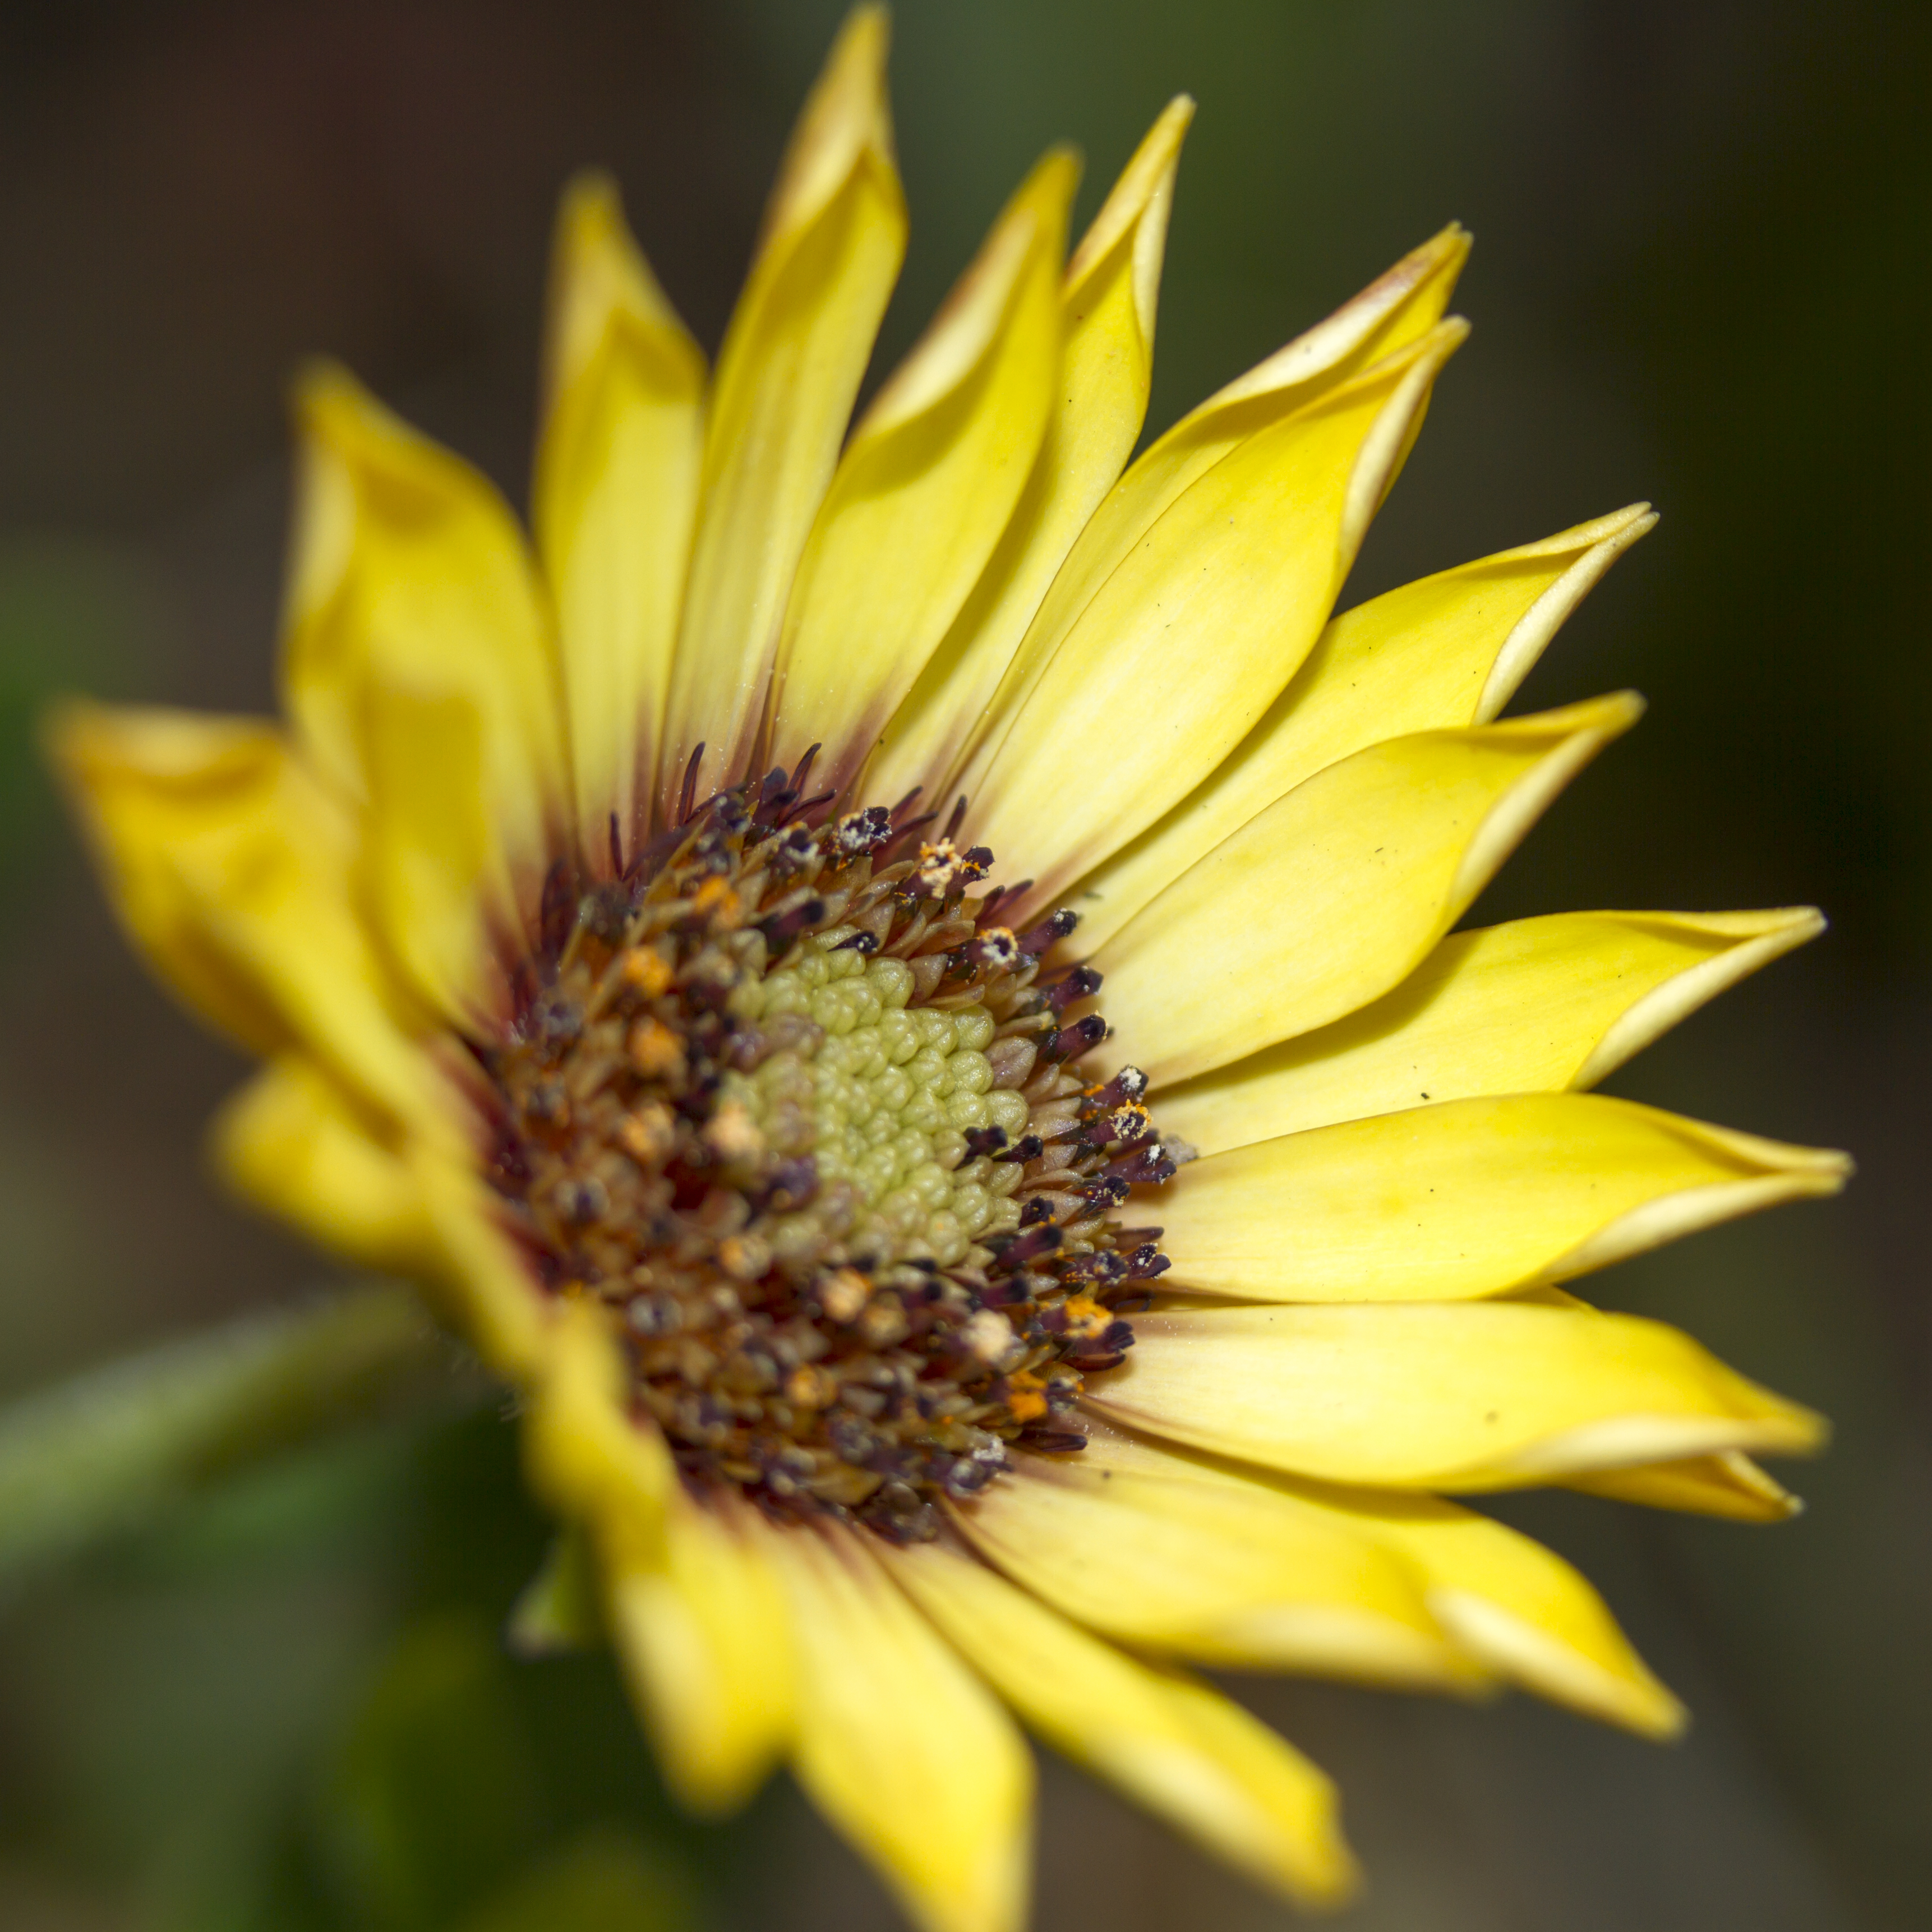
plant, photography, flower, petal, macro, botany, yellow, flora, sunflower, wildflower, close up, uk, canon7d, dof, osteospermum, africandaisy, nikkvalentine, peterborough, canon60mmmacrousm, macro photography, flowering plant, daisy family, sunflower seed, plant stem, land plant